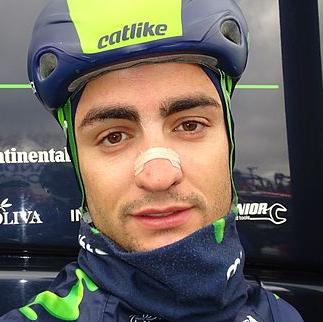
Age: 26